2023 Norwegian Football Cup

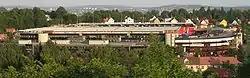
Ullevaal Stadion, Oslo - venue for the Norwegian Cup final

The 2023 Norwegian Football Cup was the 117th season of the Norwegian annual knock-out football tournament. It started on 22 May 2023 and finished on 9 December 2023. The winners qualified for the 2024–25 Europa League first qualifying round.